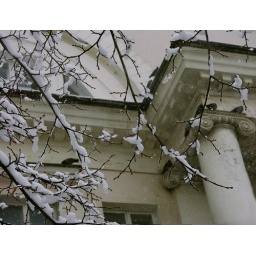
The house constructed captured in 1947. This building is near to station of underground &amp;quot;Polezhaevskaja&amp;quot;.